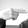
ASL letter: H